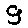
Label: 9